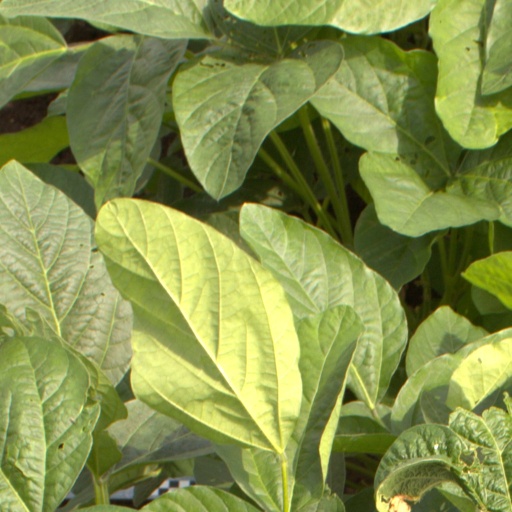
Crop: soybean